British logistics in the Falklands War

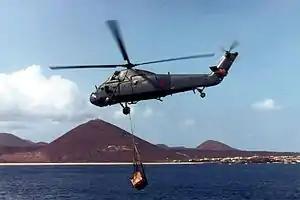
A helicopter flies over the water with a load slung below. In the background is an island with a series of pyramid-shaped peaks.

The 1982 British military campaign to recapture the Falkland Islands